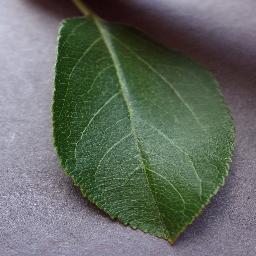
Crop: apple
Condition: healthy